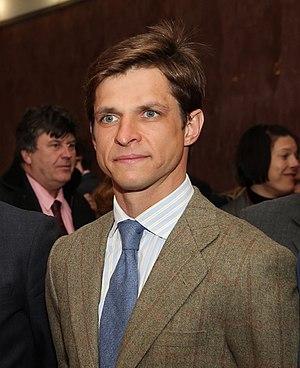
Julián López Escobar dit « El Juli » né le 3 octobre 1982 à Madrid, est un matador espagnol.